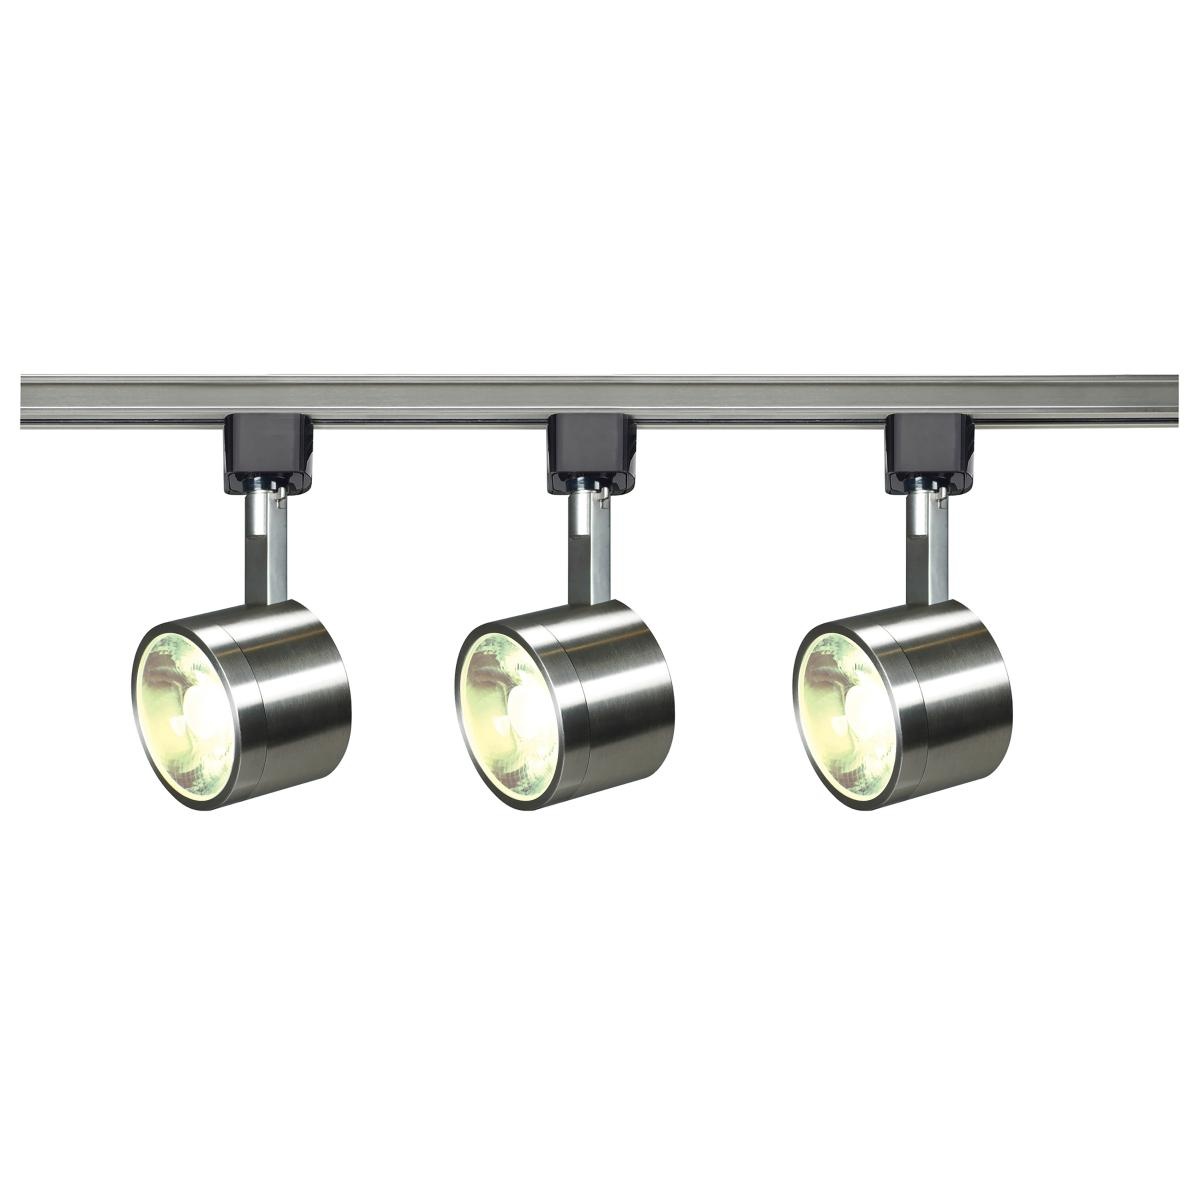
3 Light - Track Lighting Kit - 12 Watt LED per Head - 3000K - 4 foot Track - 36 degree - Round shape - Brushed Nickel finish
Brand: Satco
Category: Home & Garden > Lighting > Track Lighting > Track Lighting Fixtures